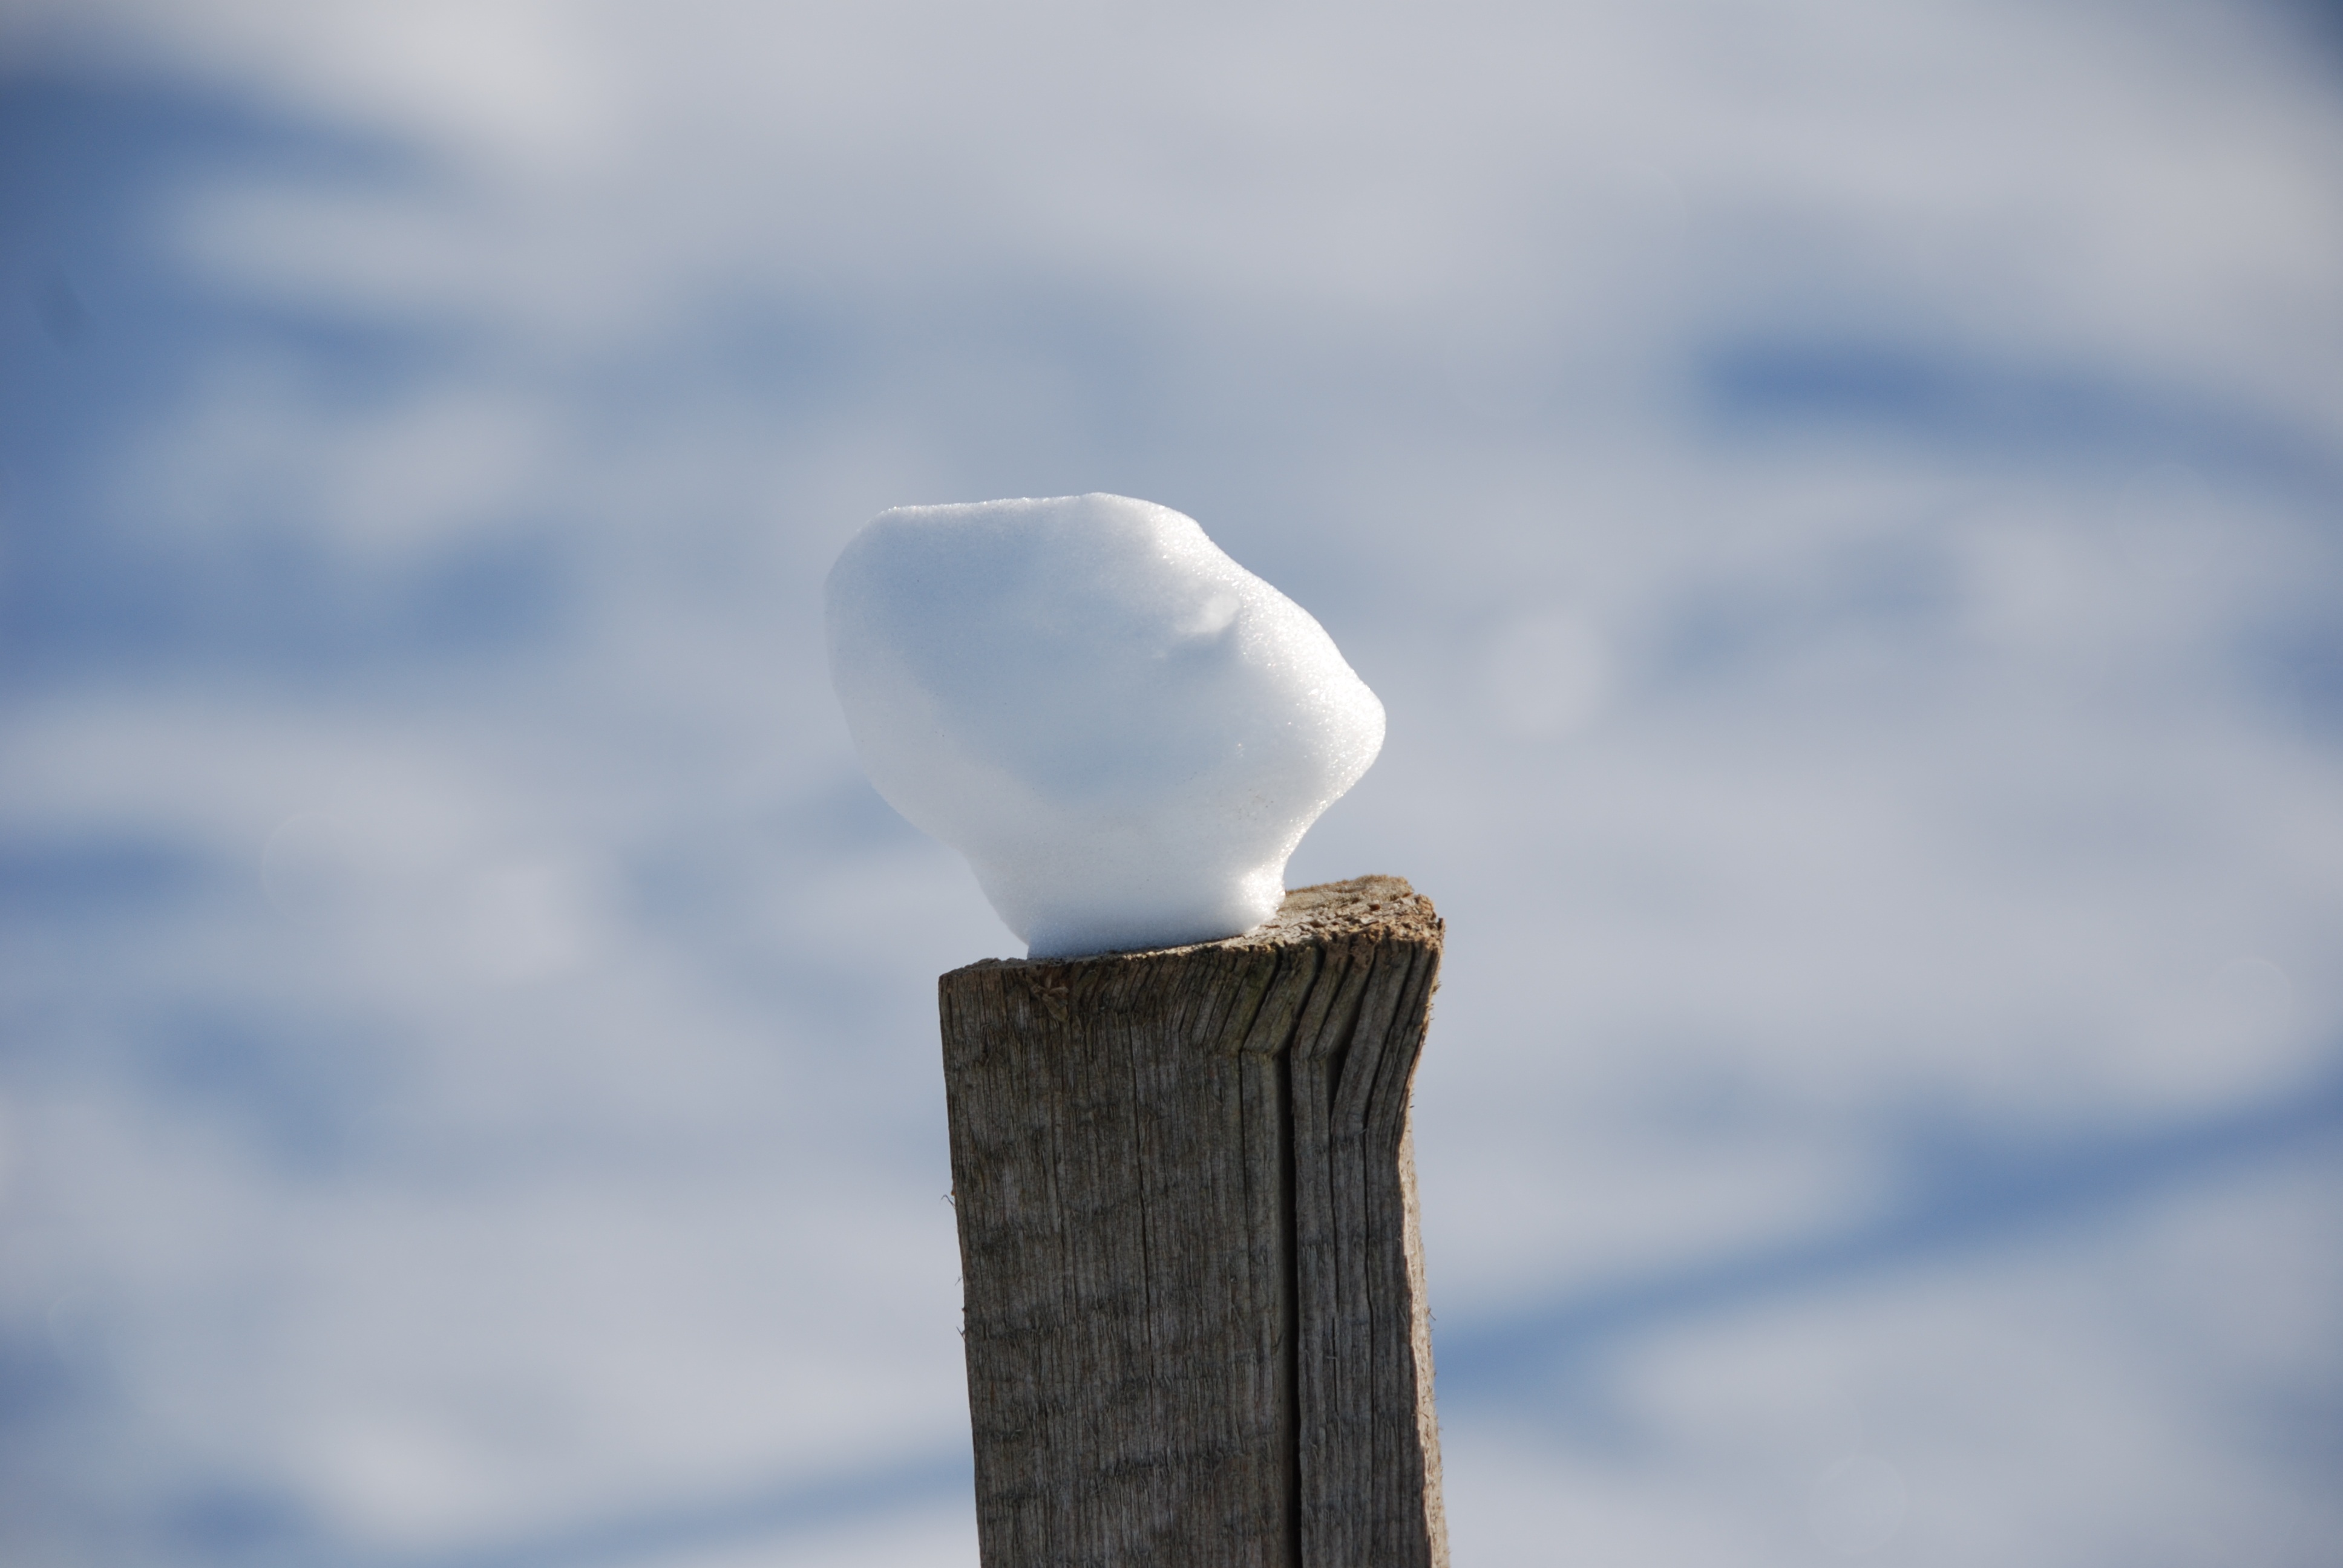
snow, winter, light, cloud, sky, sunlight, morning, wind, reflection, blue, lighting, wooden posts, meteorological phenomenon, atmosphere of earth, snow on the cake